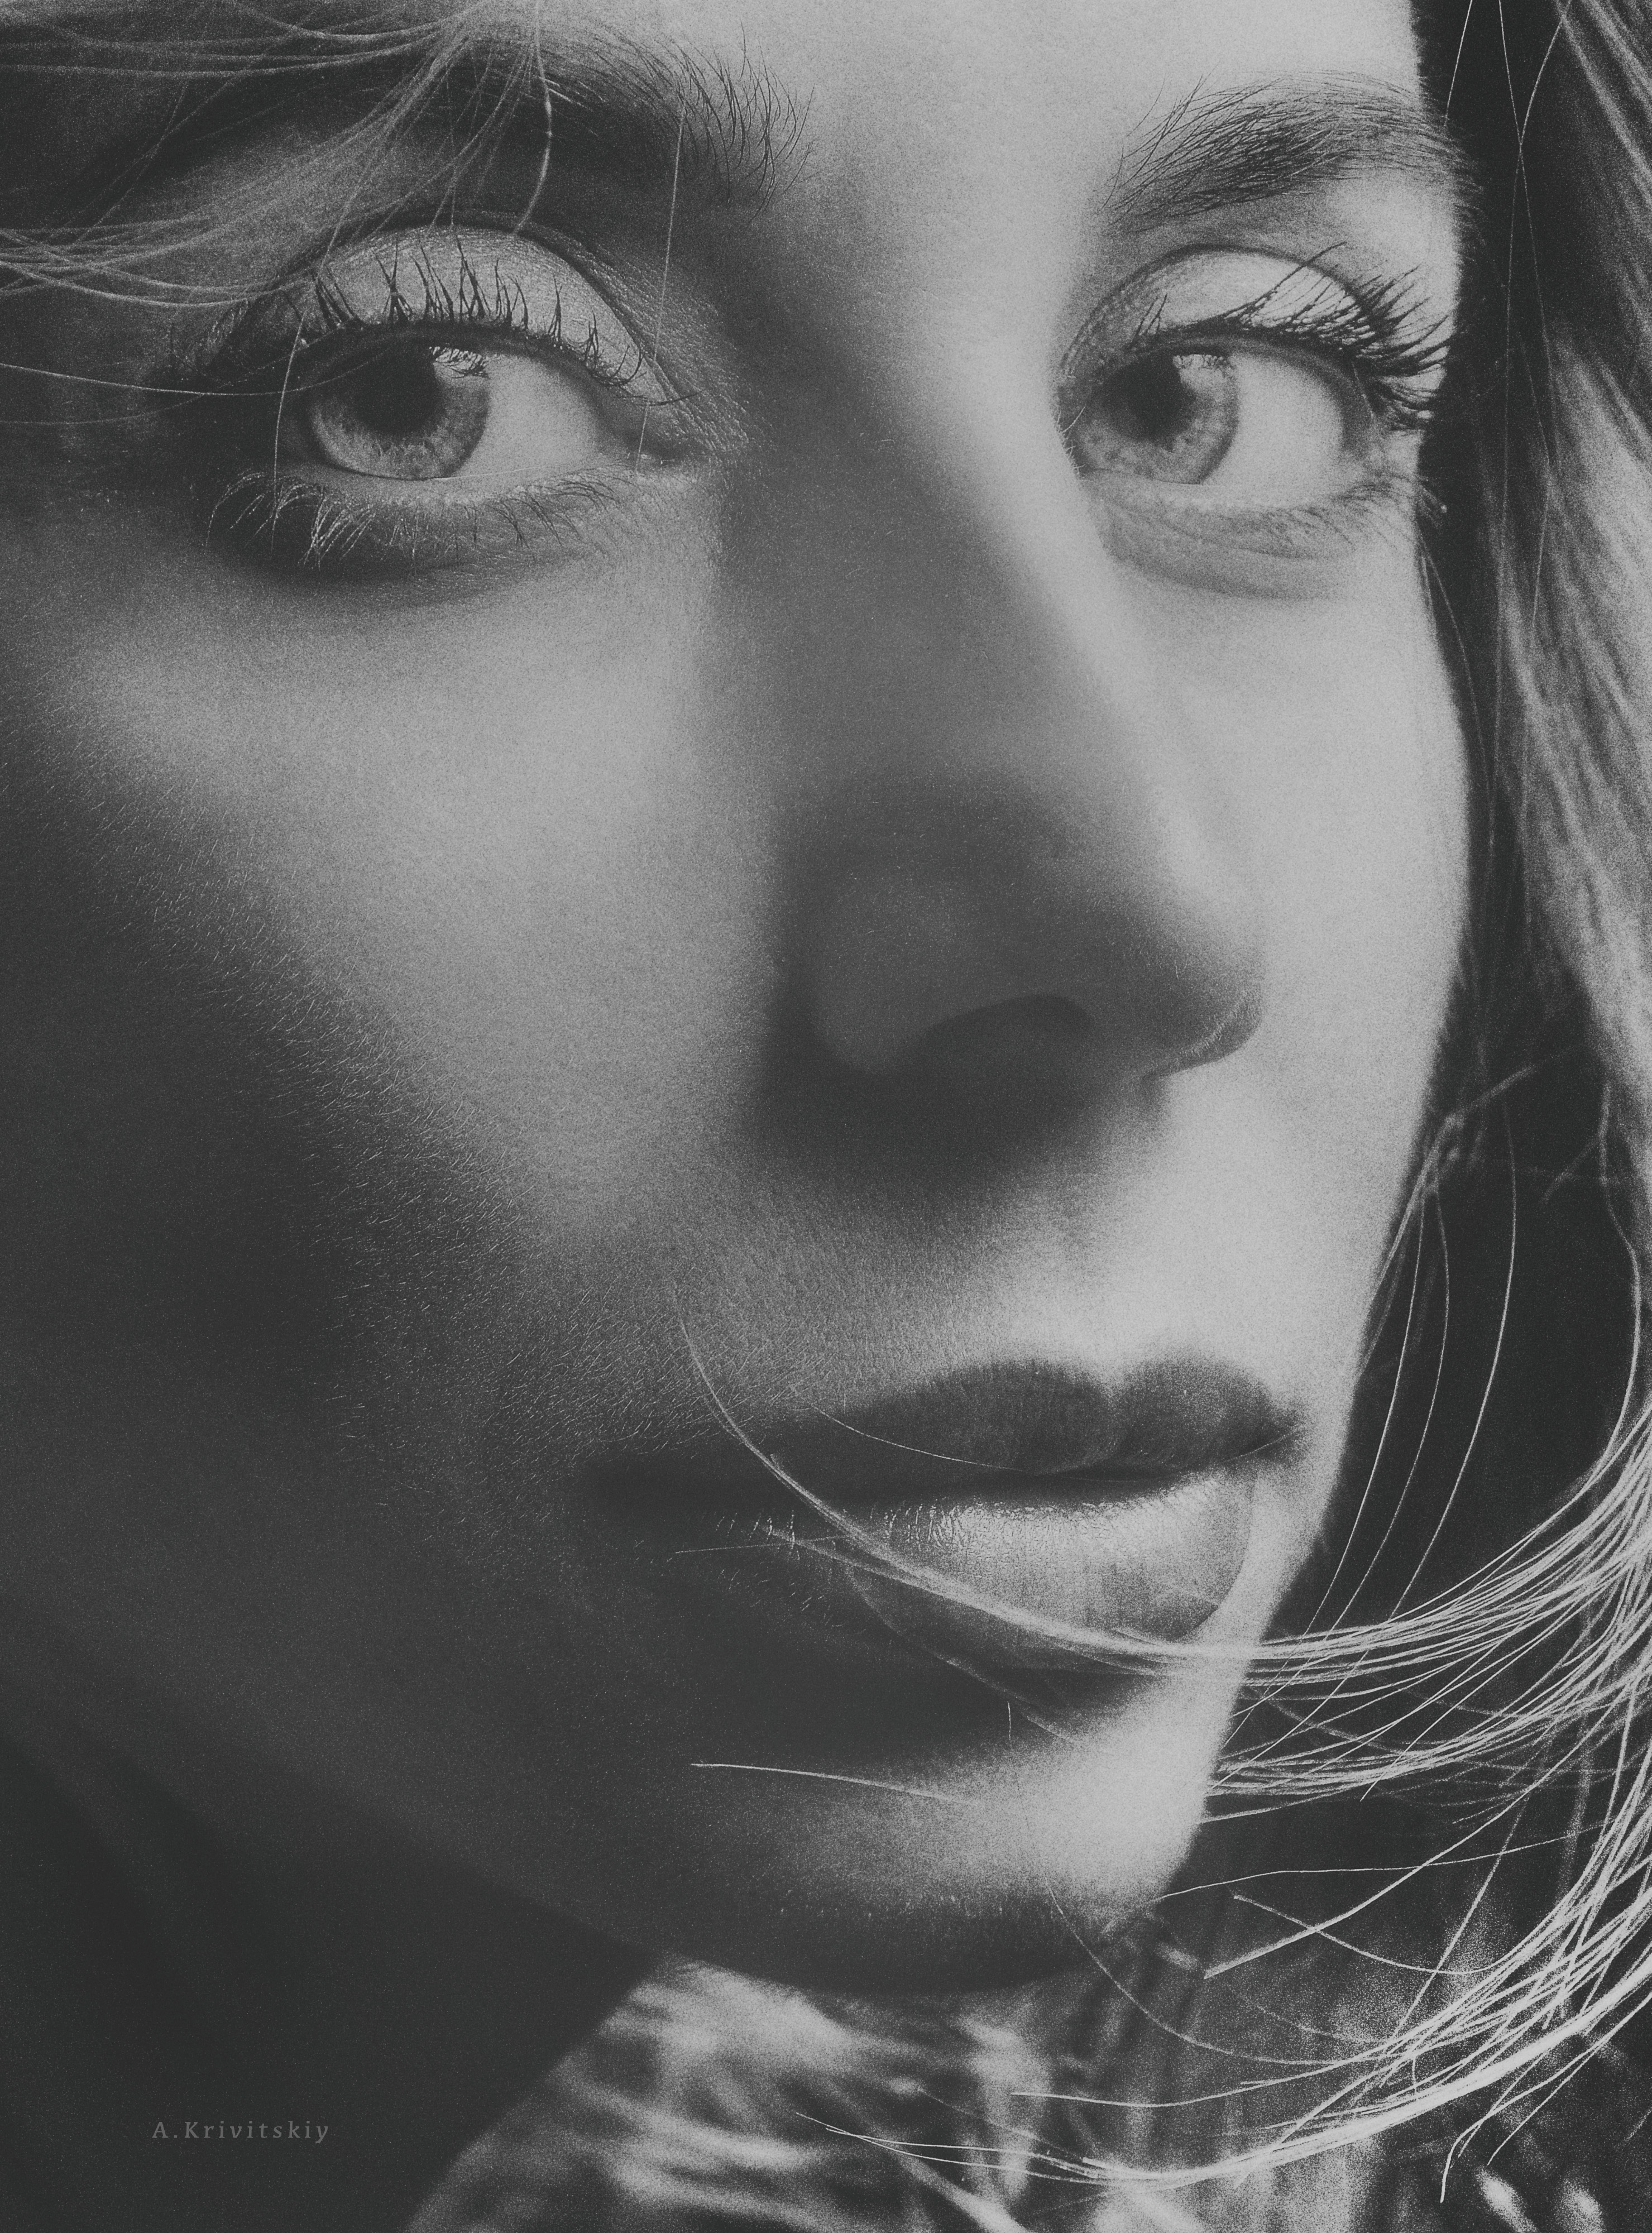
girl, portrait, retro, face, beautiful, look, studio, monochrome, donate, nose, lip, eyebrow, mouth, eyelash, flash photography, jaw, iris, style, black and white, cool, eyewear, black hair, art, Tints and shades, long hair, eye liner, monochrome photography, layered hair, blond, close up, selfie, brown hair, bangs, self portrait, Step cutting, happy, surfer hair, darkness, portrait photography, illustration, feathered hair, facial hair, visual arts, photo shoot, eyelash extensions, fur, retro style, model